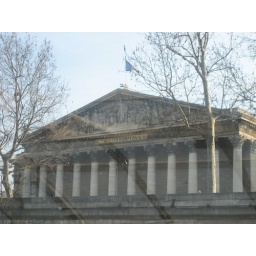
taken from behind a glass window of a boat...so in the next few pics you might notice the reflection